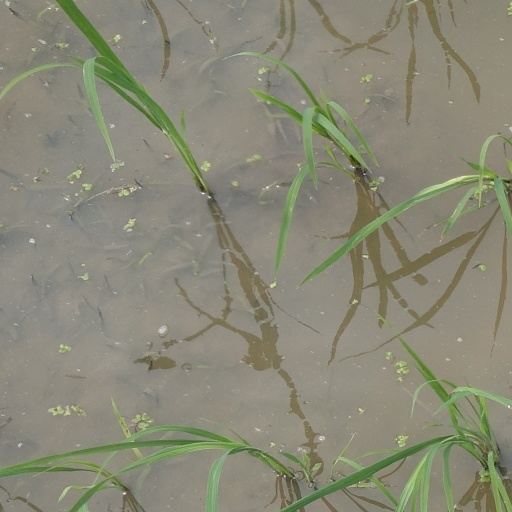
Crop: rice